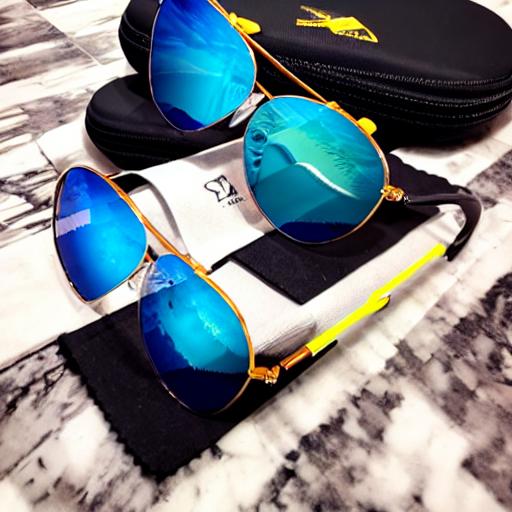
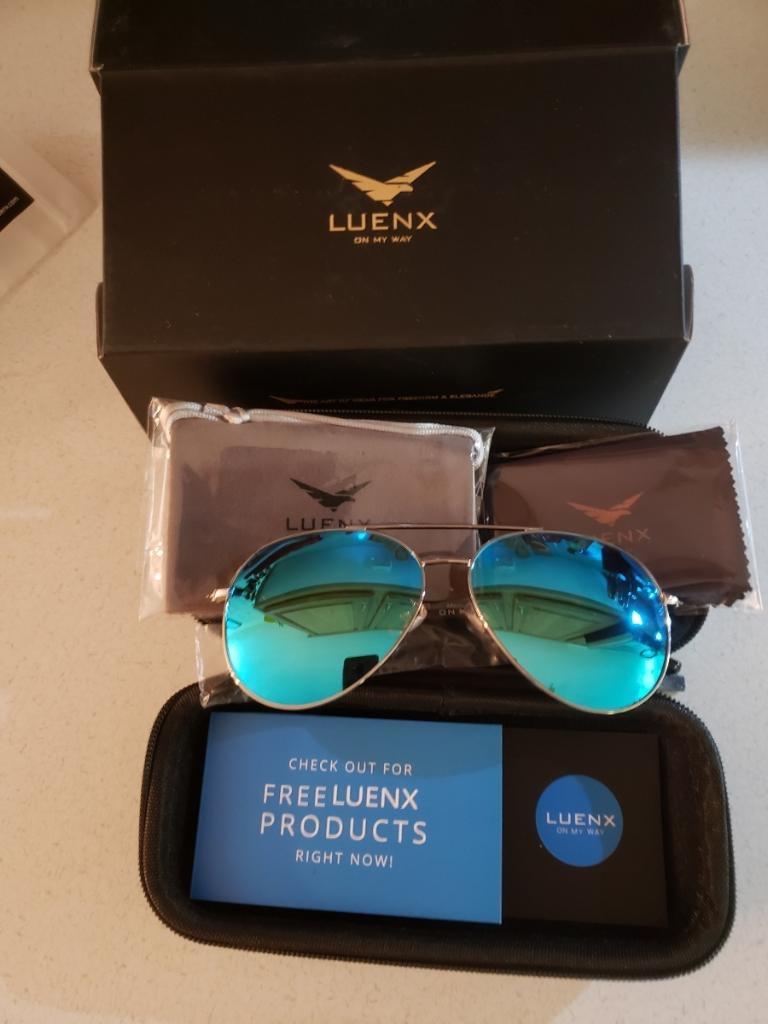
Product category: accessories_sunglasses
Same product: no